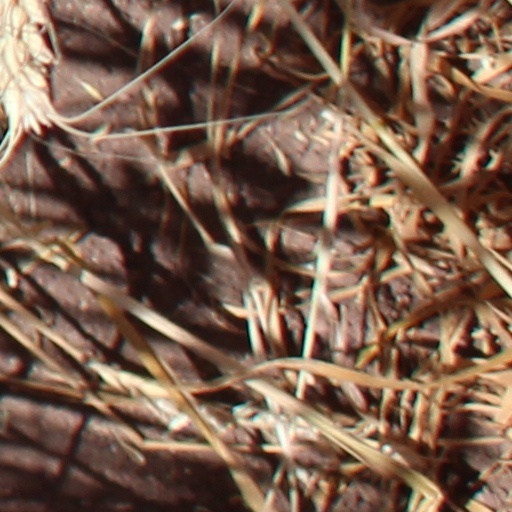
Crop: wheat